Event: Nepal Earthquake
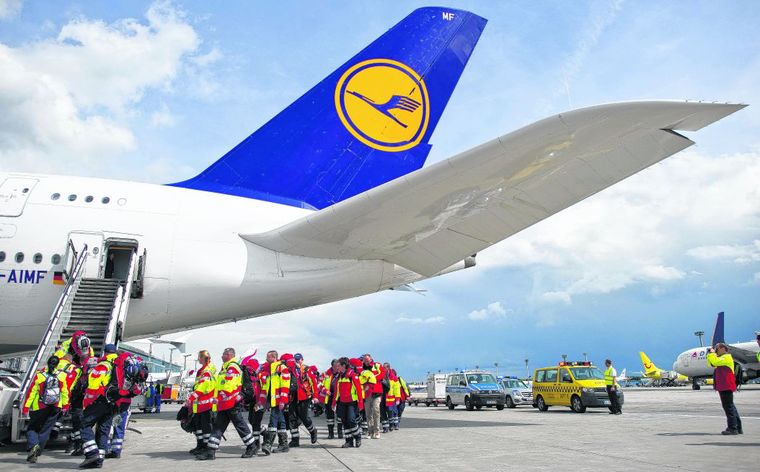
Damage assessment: no_damage